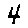
Label: 4